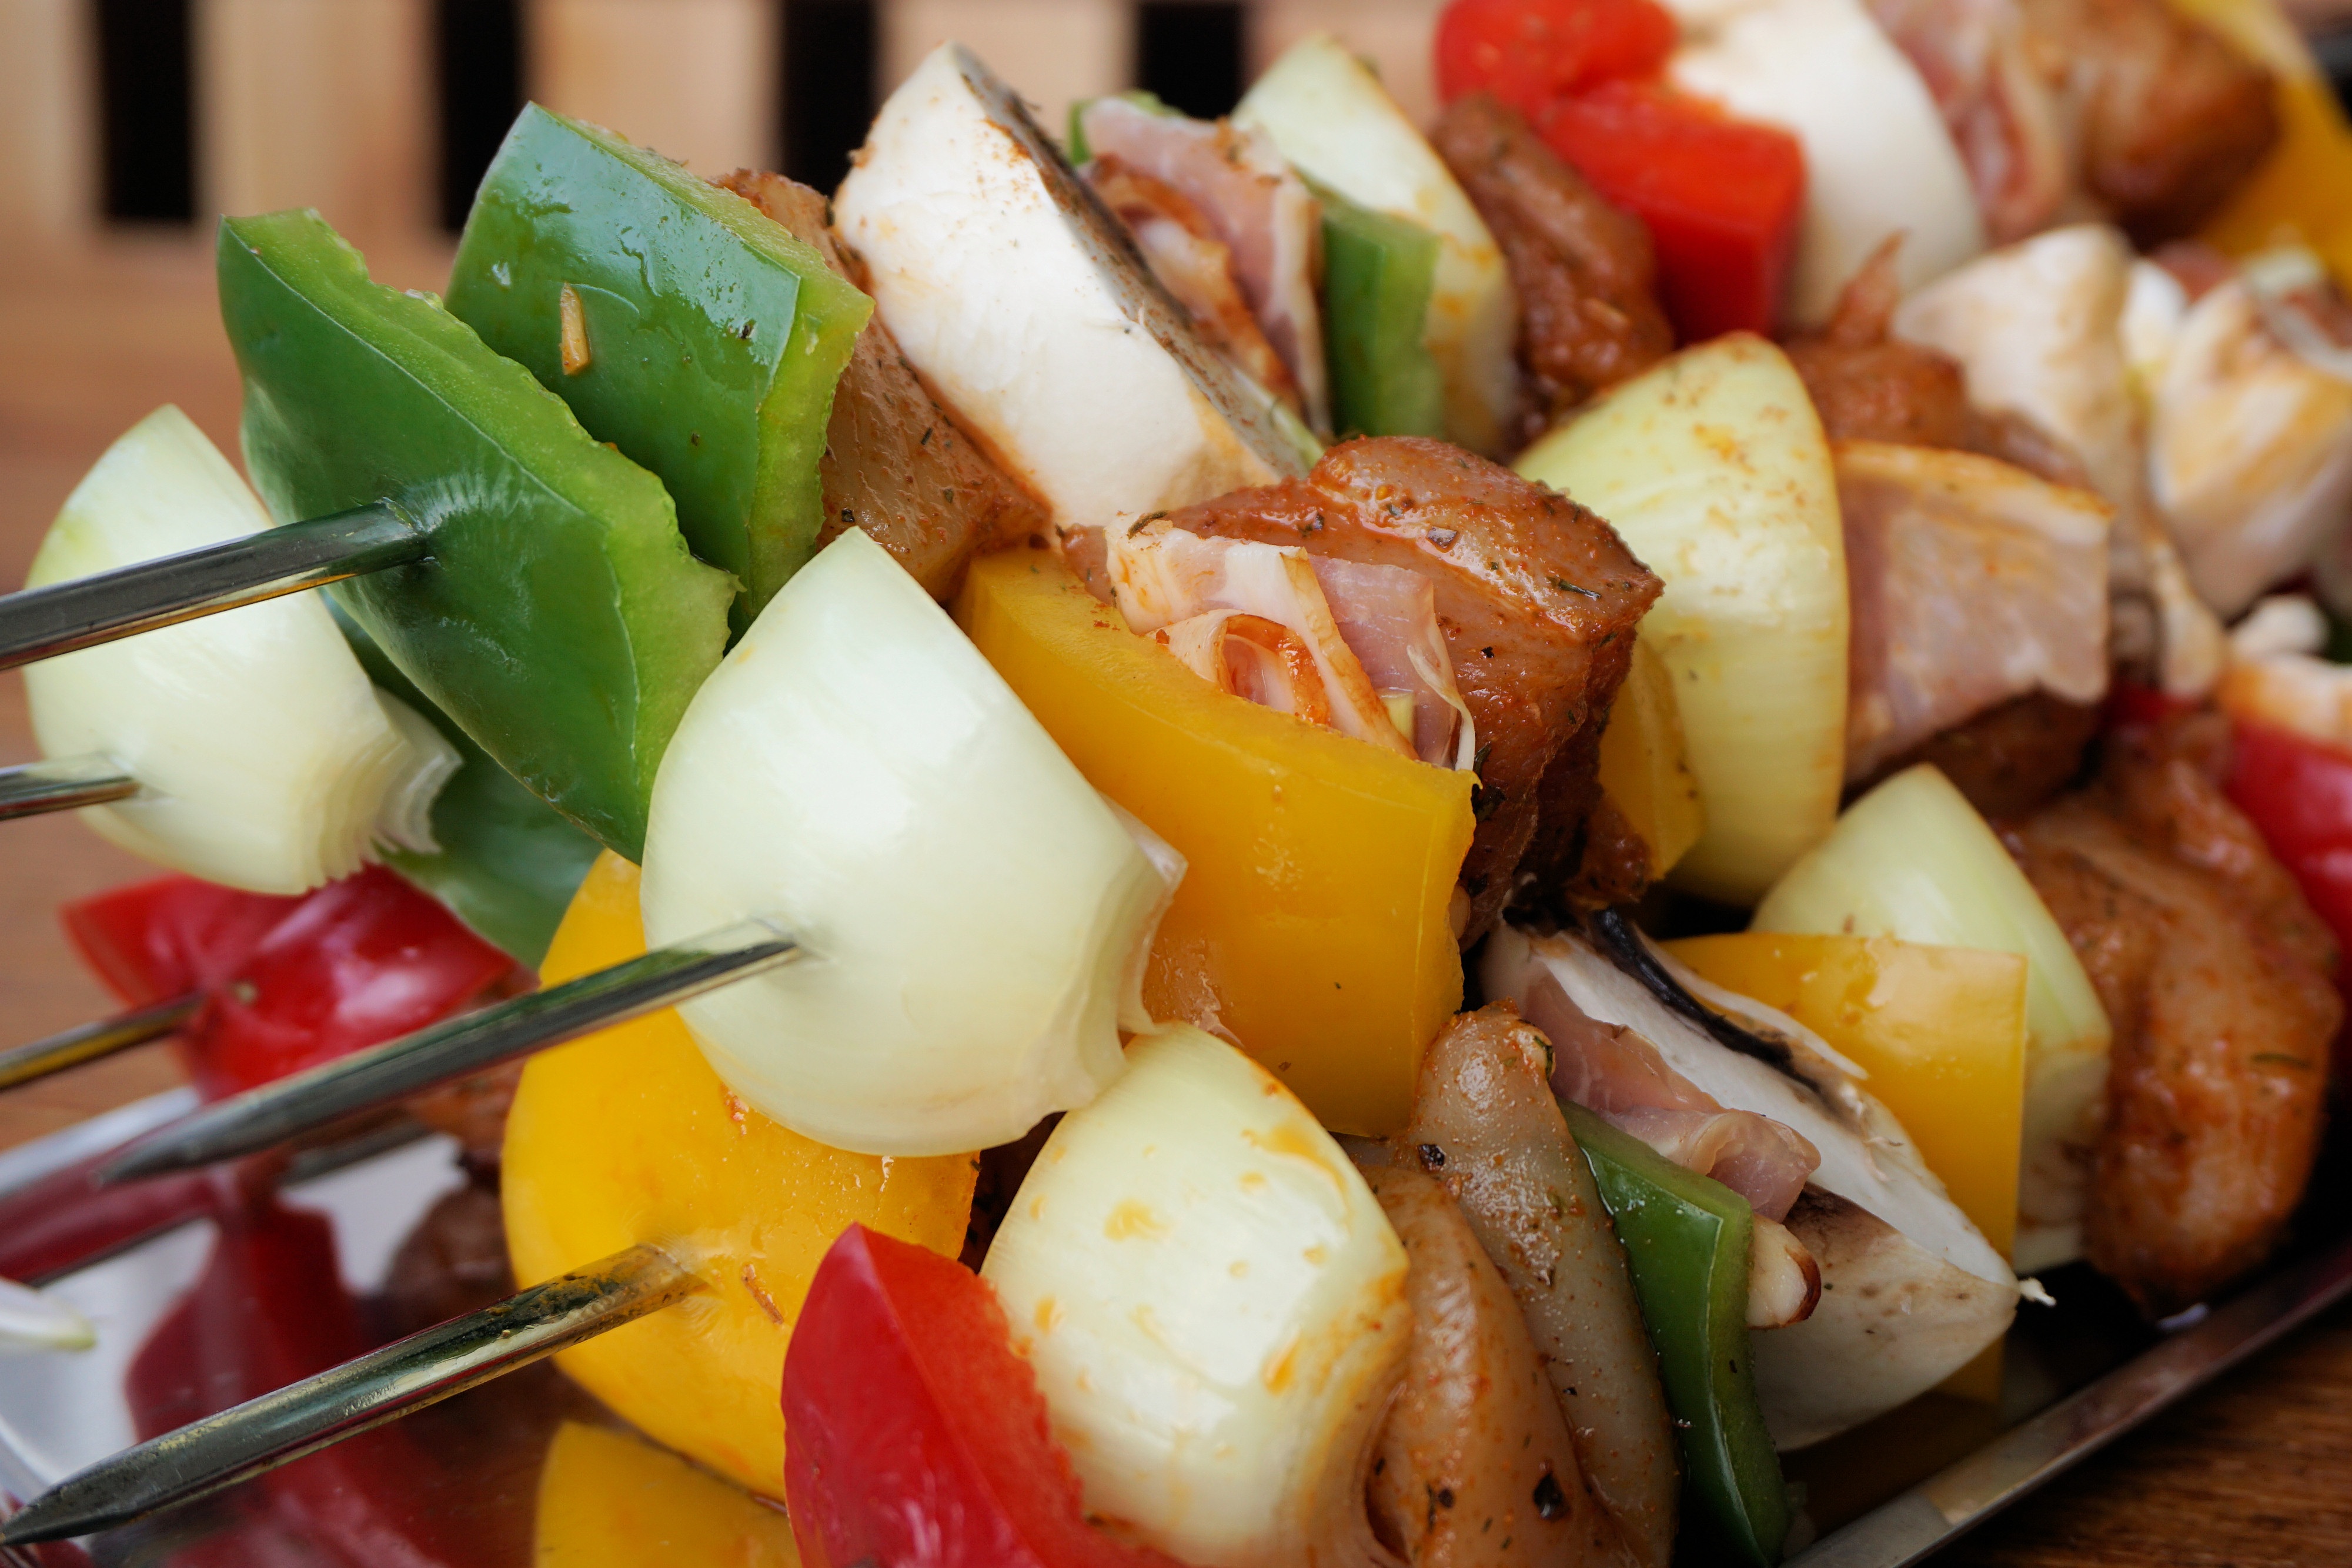
dish, meal, food, salad, produce, vegetable, eat, meat, barbecue, cuisine, delicious, onion, grill, tasty, skewer, kebab, paprika, grilled, spit, flowering plant, grilling, grilled meats, on grilling, greek food, hors d oeuvre, shish kebab, grilled food, marinate, land plant, brochette